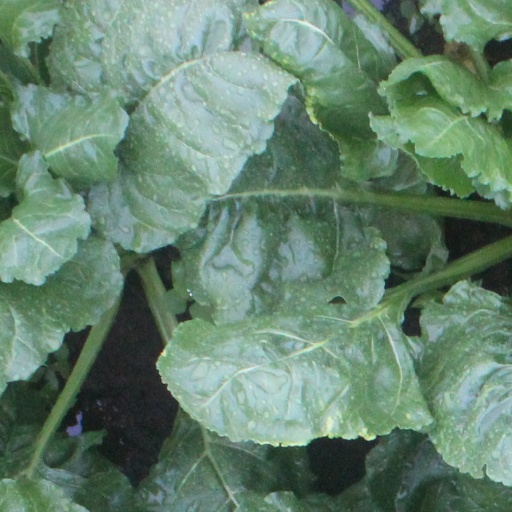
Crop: sugar beet